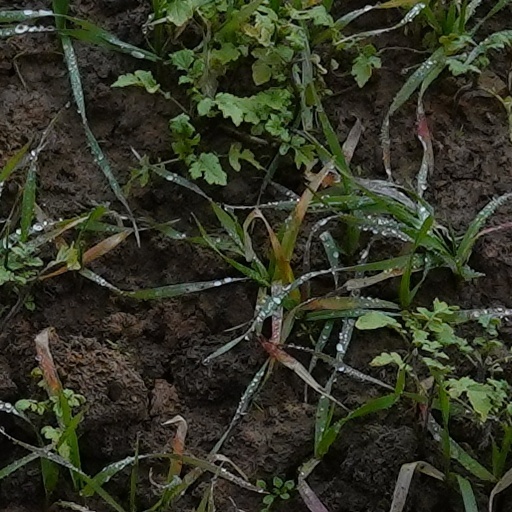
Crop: wheat